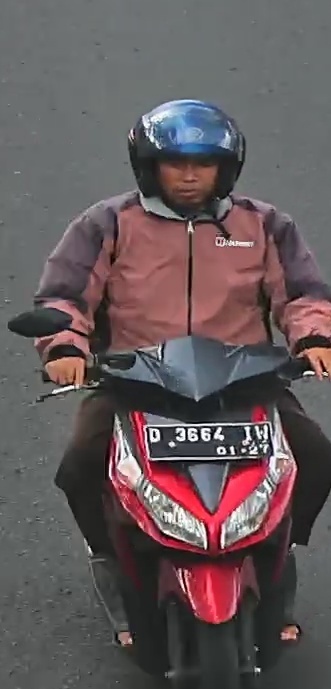
person-with-helmet: 1
person-without-helmet: 0